Butler's Wharf

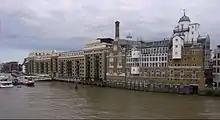
Butler's Wharf from Tower Bridge

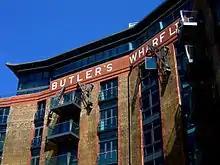
Tea Trade Wharf, an adjacent building in the Shad Thames area

Butler's Wharf is an English historic building at Shad Thames on the south bank of the River Thames, just east of London's Tower Bridge, now housing luxury flats and restaurants. Lying between Shad Thames and the Thames Path, it overlooks both the bridge and St Katharine Docks on the north side of the river. Butler's Wharf is also used as a term for the surrounding area. It is a Grade II listed building.